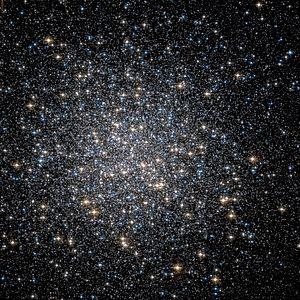
L'amas globulaire M13 ou Messier 13, très souvent appelé le Grand Amas d'Hercule ou simplement Hercule, est parmi les objets les plus imposants du catalogue Messier. Il a été découvert par Edmond Halley en 1714, et ajouté par Charles Messier dans son catalogue le 1ᵉʳ juin 1764.
Les objets de Messier sont une liste d'objets astronomiques catalogués par l'astronome français Charles Messier dans son Catalogue des Nébuleuses et des Amas d'Étoiles, publiée en 1771, puis étendue dans sa dernière édition en 1966.